Portico

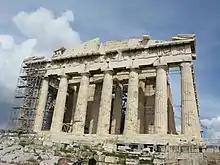
The western side of the octastyle Parthenon in Athens

Hexastyle was also applied to Ionic temples, such as the prostyle porch of the sanctuary of Athena on the Erechtheum, at the Acropolis of Athens.